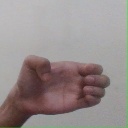
अक्षर: ख